1971 Soviet Top League

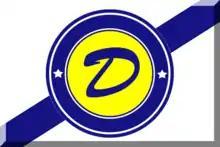
Dynamo Kyiv fantasy flag

The 1971 season of the Soviet Top League saw Dynamo Kyiv clinching their title after three unsuccessful seasons. This season was also unique for successful performances of non-RSFSR clubs: Ararat Yerevan from the Armenian SSR took the second place, while bronze medals were awarded to Dinamo Tbilisi.